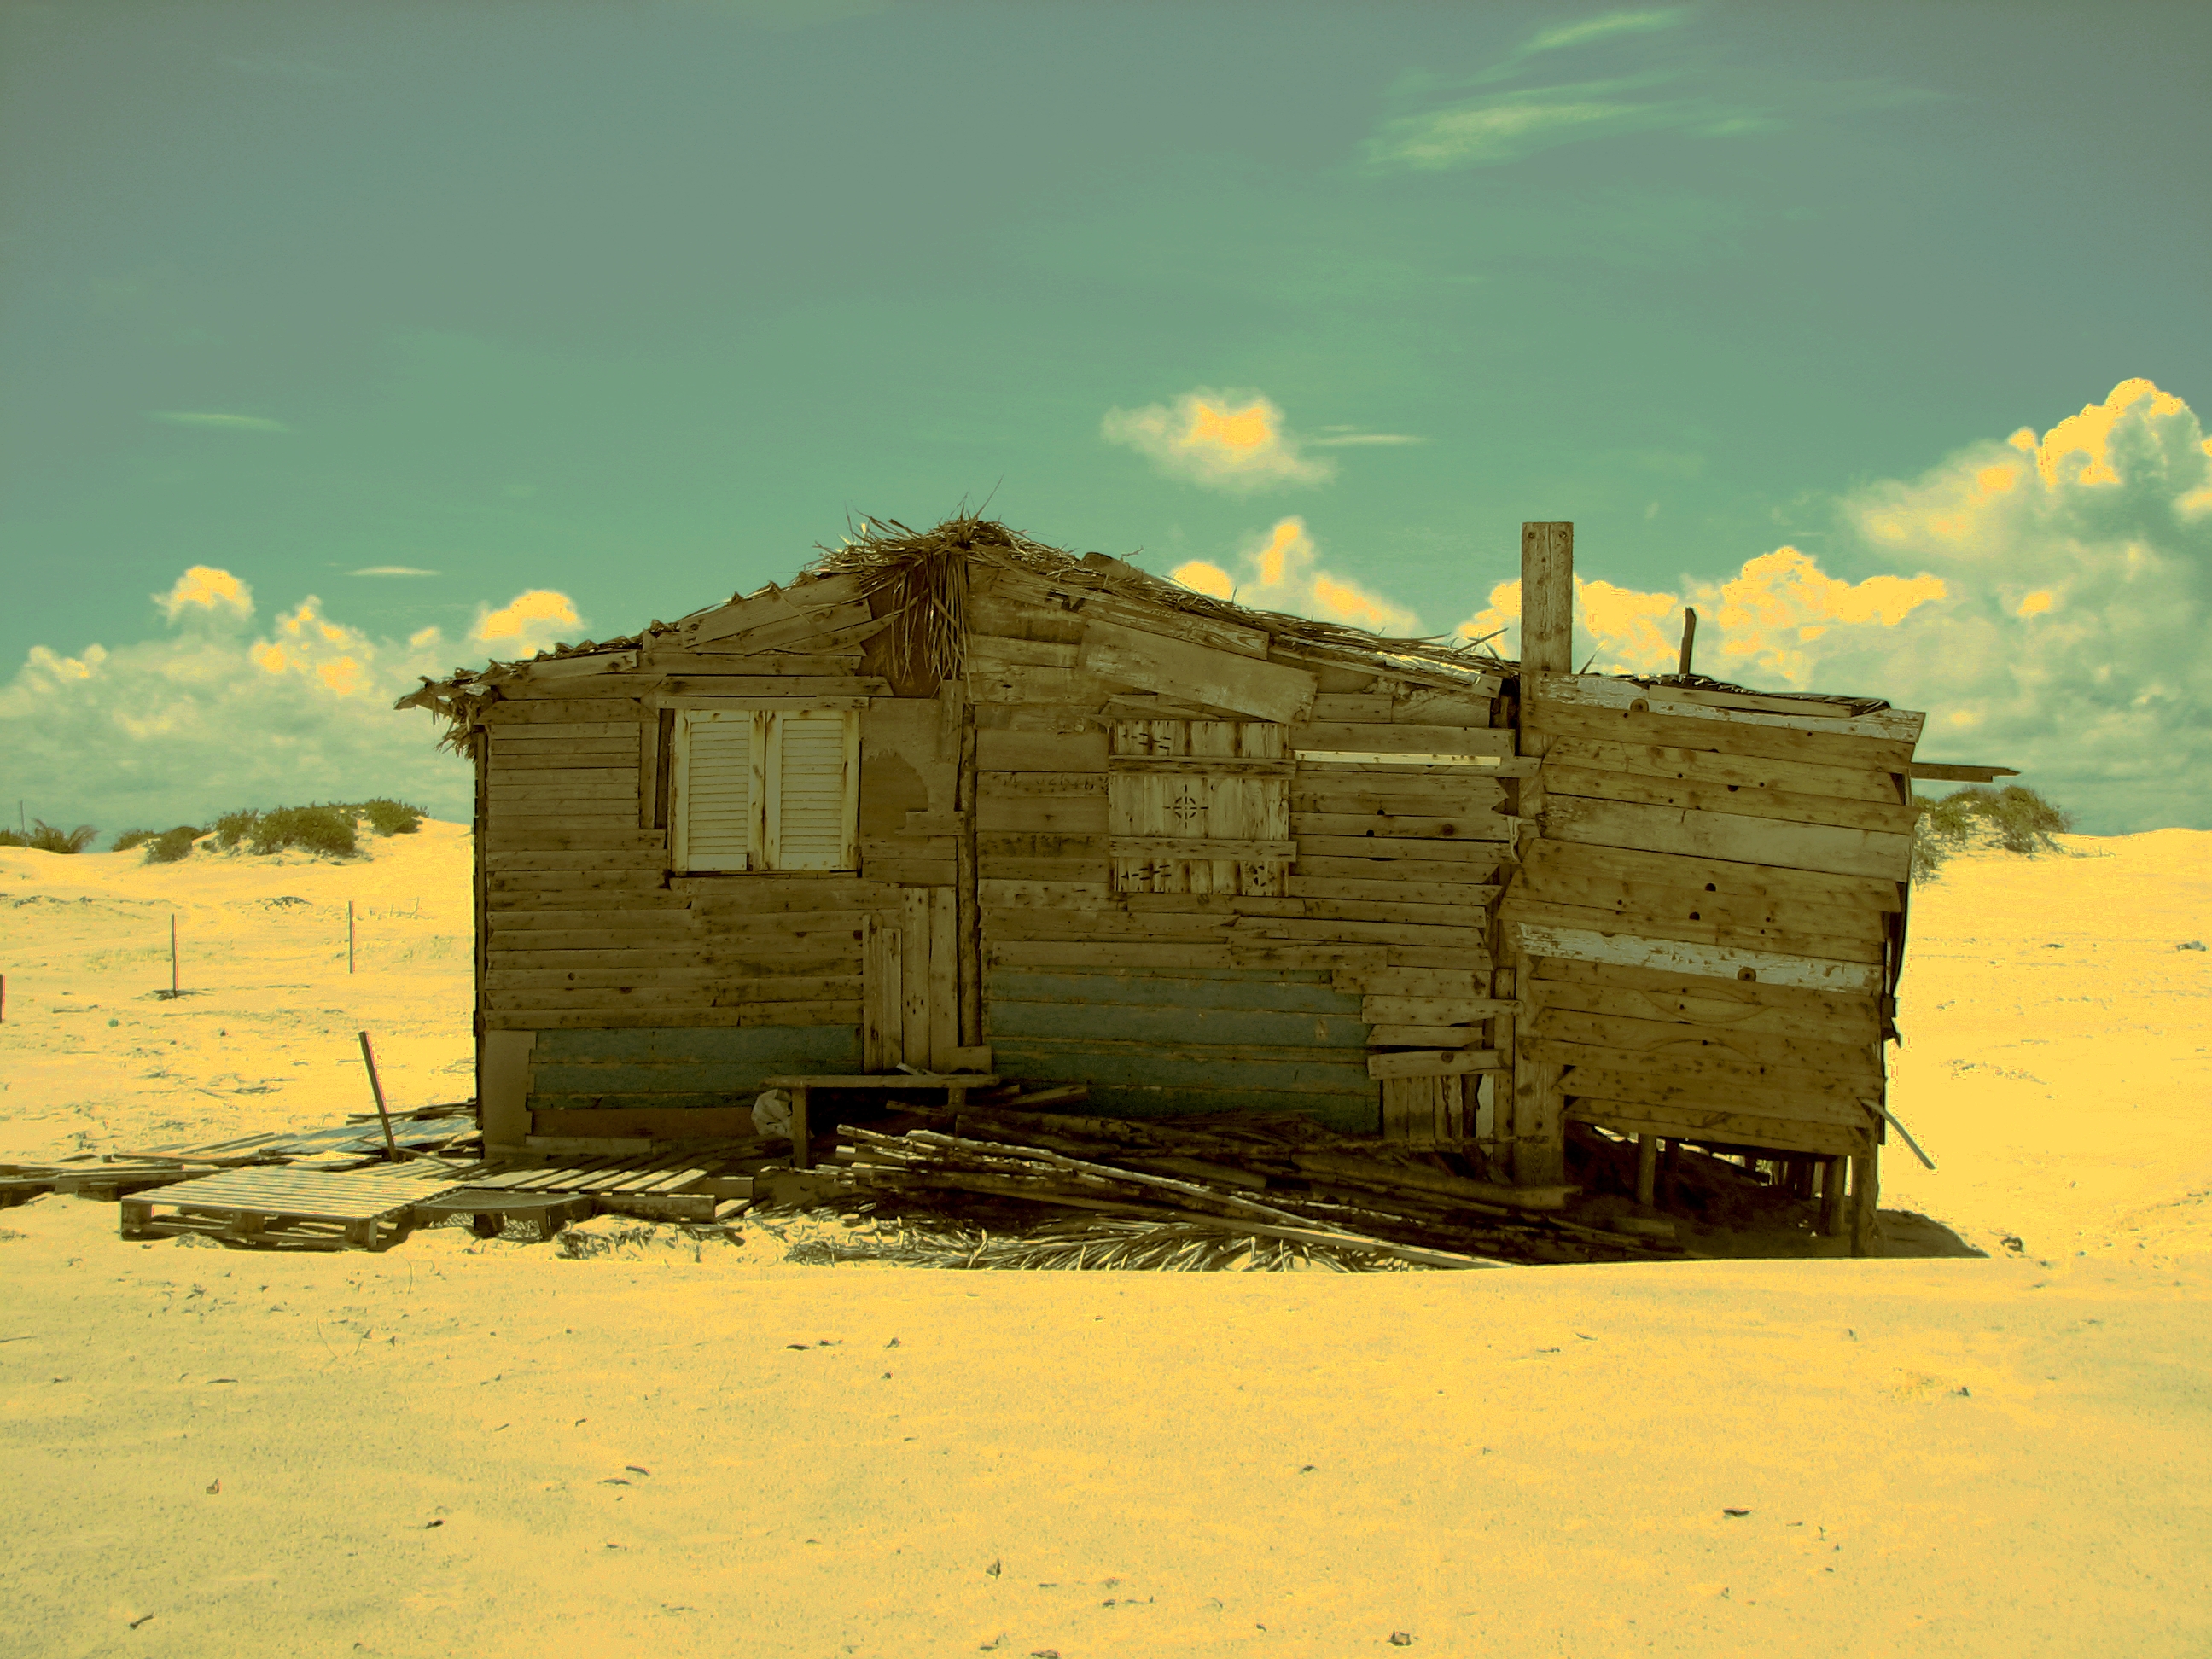
beach, landscape, sand, wood, house, hut, shack, agriculture, terrain, material, temple, ruins, praia, bahia, madeira, mangueseco, rural area, ancient history, natural environment